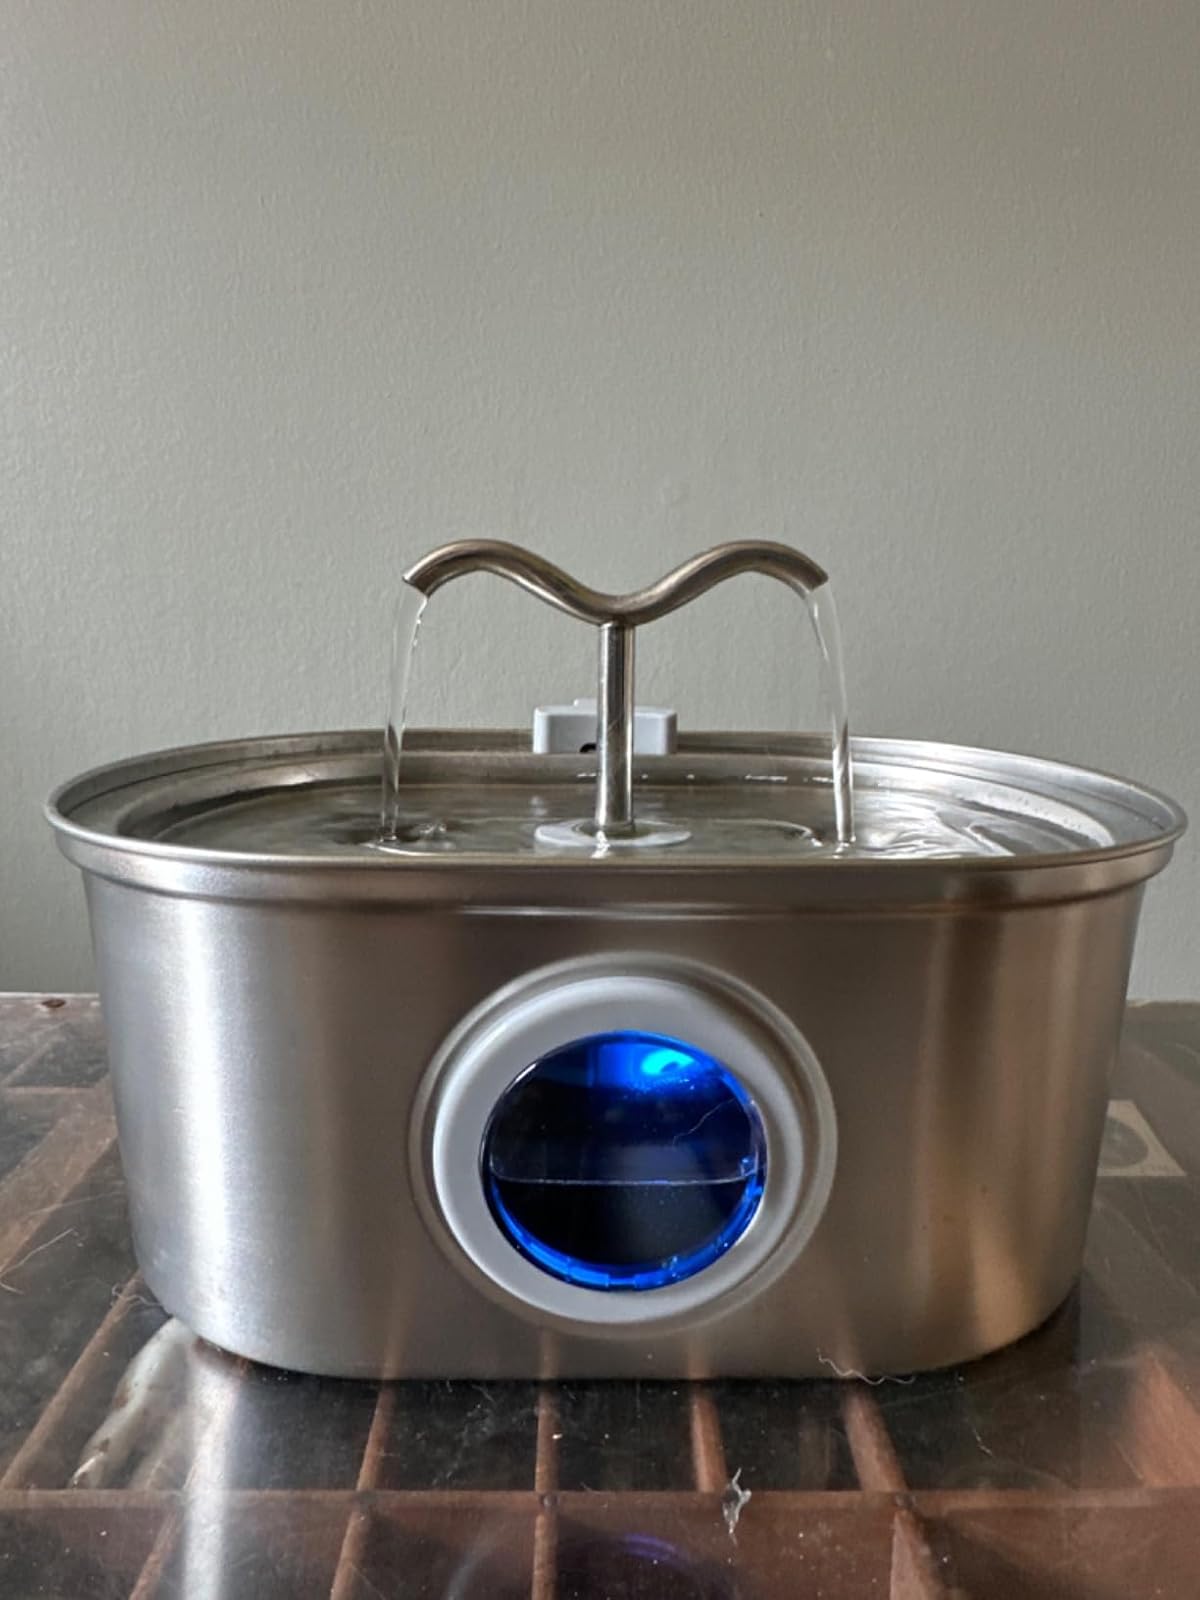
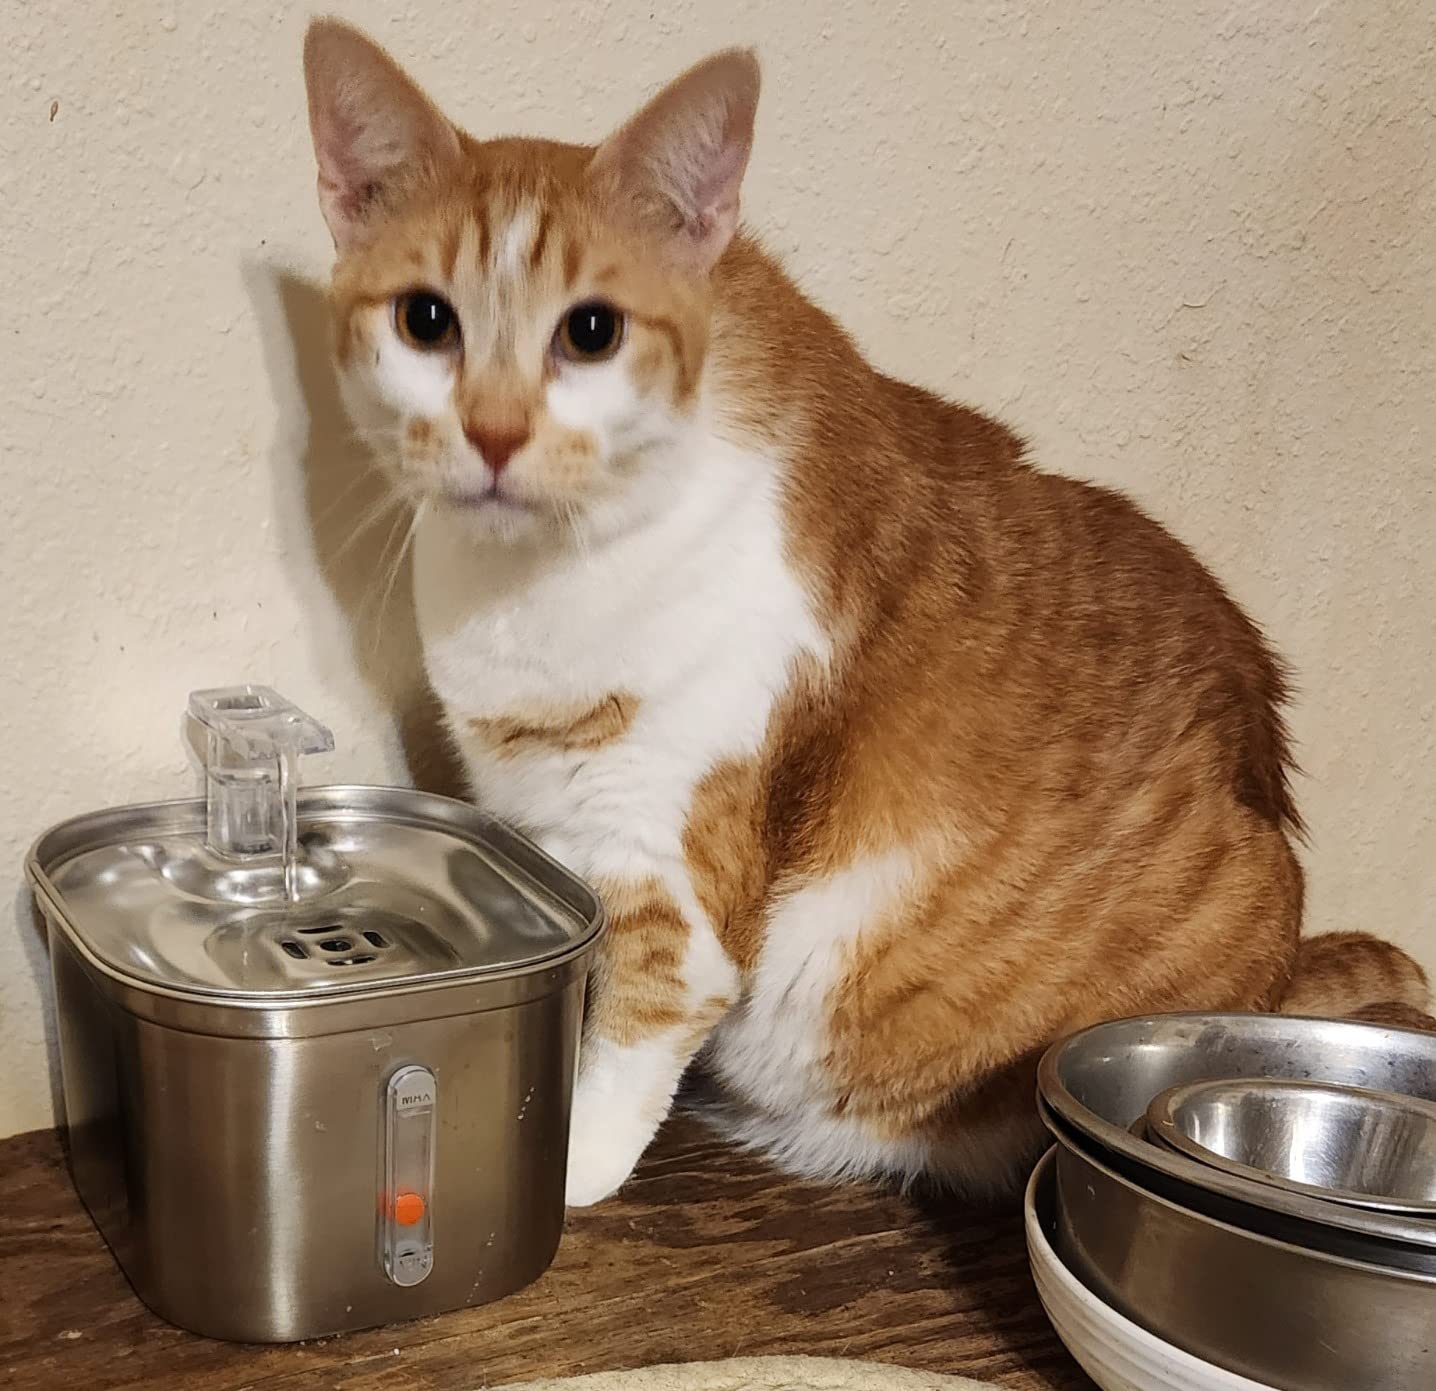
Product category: items_bowl
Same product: no